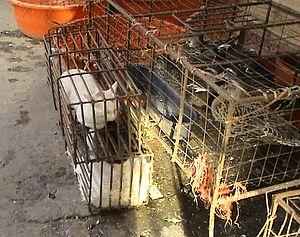
Chats tenus prisonniers avant leur abattage pour consommation de leur viande, sur un marché du Sud-Est Asiatique.
Le Chat domestique est la sous-espèce issue de la domestication du Chat sauvage, mammifère carnivore de la famille des Félidés.
La viande de chat est préparée à partir de chats domestiques pour la consommation humaine. L’acceptation sociale de cette pratique alimentaire diffère selon les régions du monde. Certaines sociétés n'ont eu recours à la viande de chat que par désespoir en période de guerre ou de famine, tandis que d'autres pensent que la consommation de chat apporte la chance ou la santé et disposent depuis longtemps de recettes de cuisine. Un certain nombre de cultures et de religions considèrent la consommation de chat comme un tabou pour des raisons d'hygiène ou morales. Les partisans de la consommation de viande de chat avancent que la différence entre la viande d'animaux domestiques et de bétail est uniquement subjective.